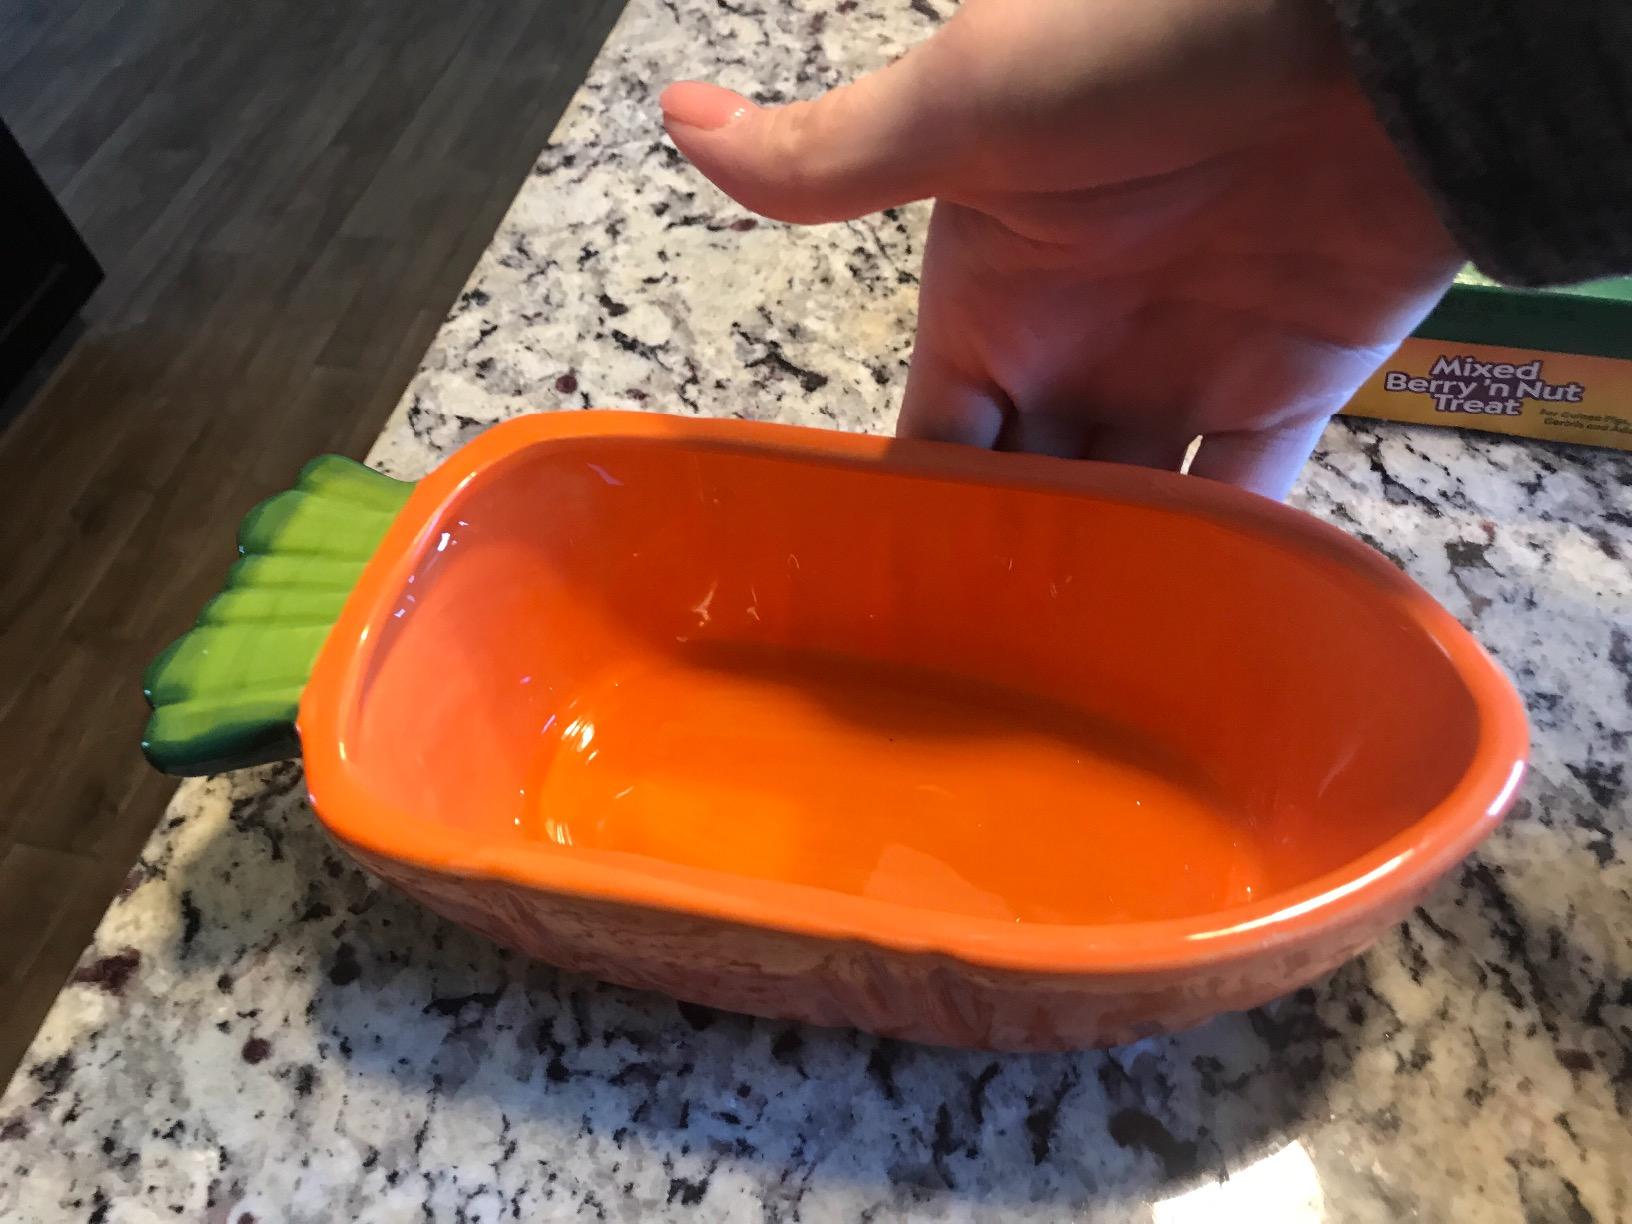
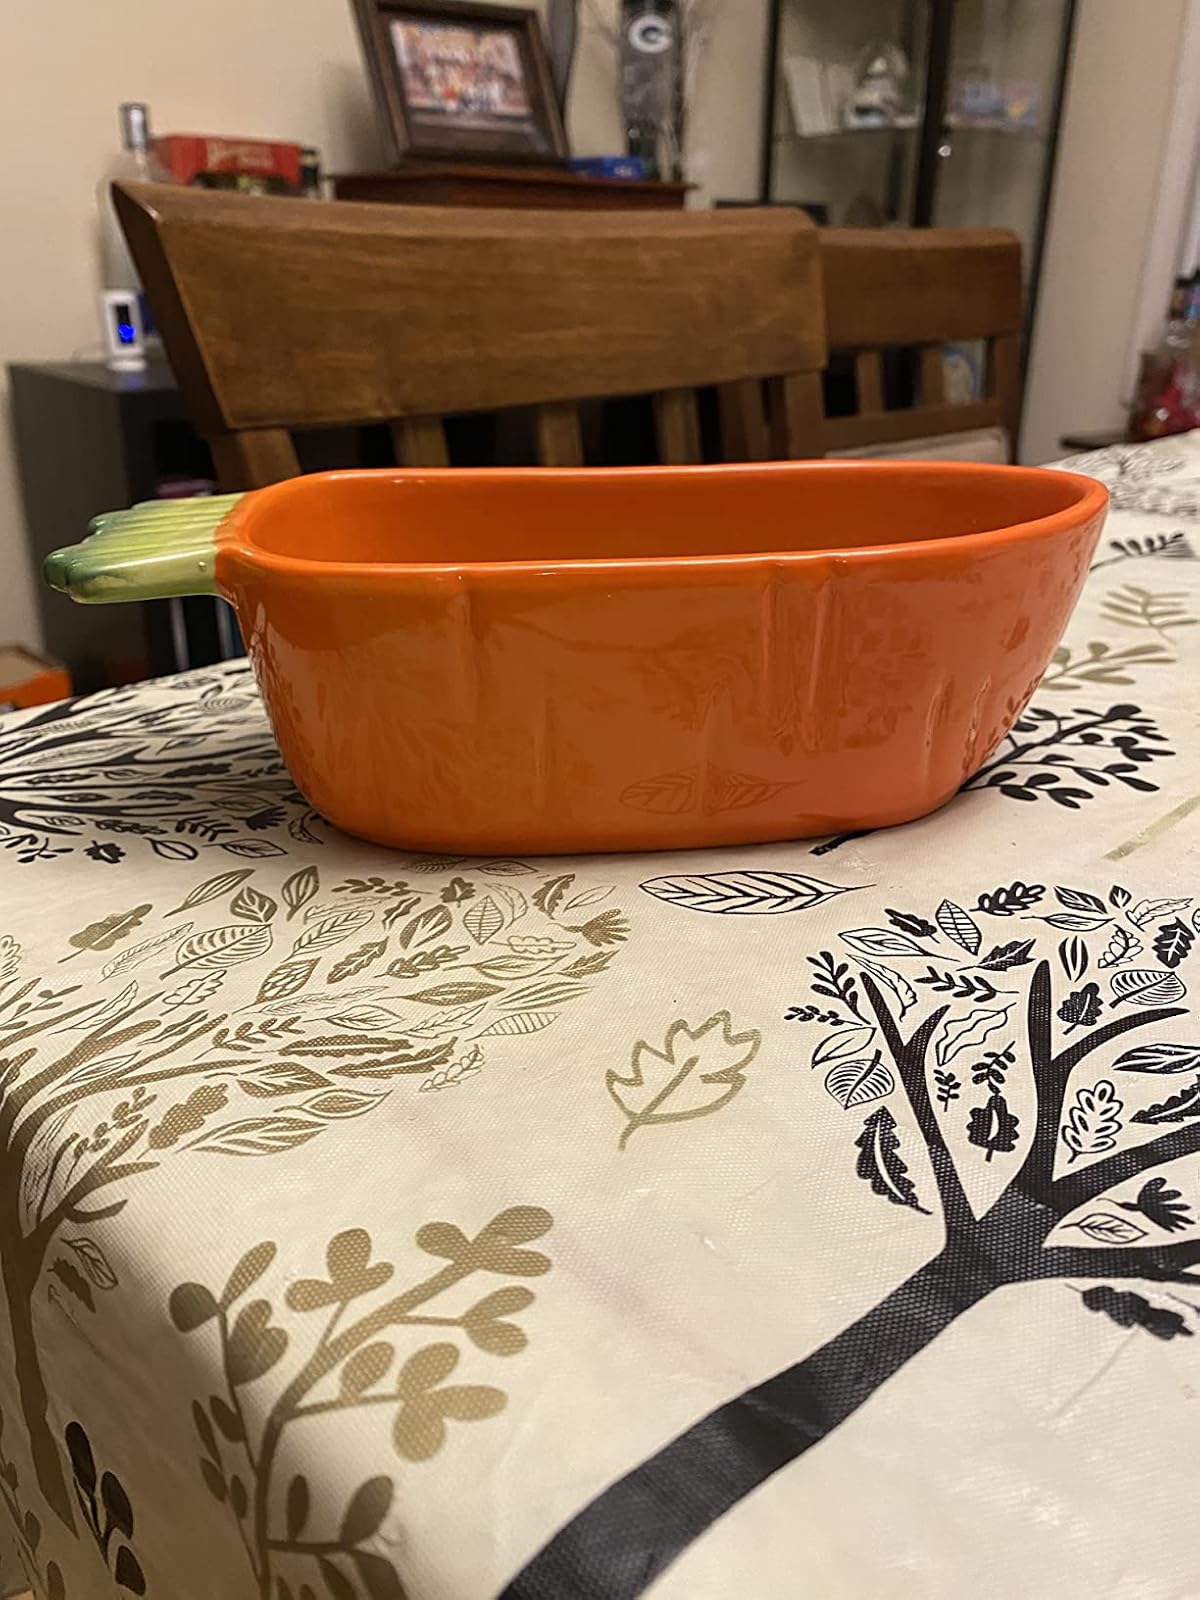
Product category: items_bowl
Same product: yes